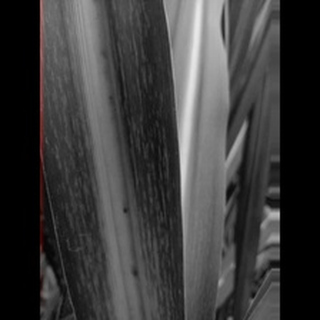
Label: sugarcane_mosaic